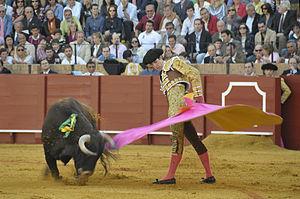
Dans le monde de la tauromachie, un remate est une passe de muleta ou de cape, terminant une série. Le mot remate signifie en espagnol « terminaison », « achèvement », « couronnement ». Elle apparaît sous de nombreuses formes et constitue un adorno.
Dans le monde de la tauromachie, la rebolera - ou revolera - est une passe de cape qui s'effectue d'une seule main pour terminer une série de lances.